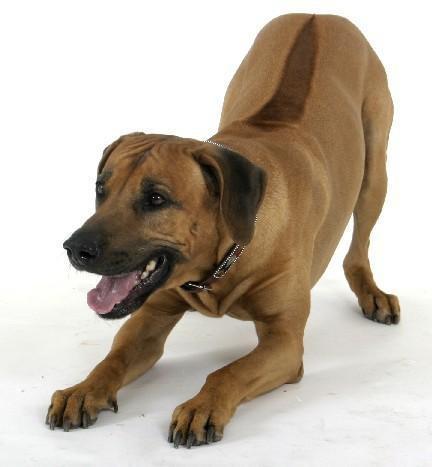
Rhodesian_ridgeback